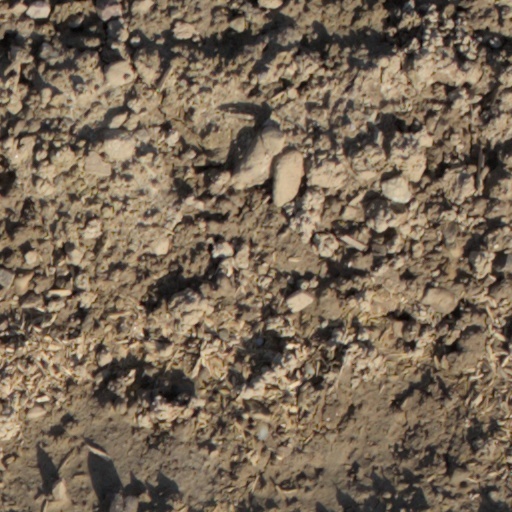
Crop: wheat